Pudhu Yugam (1985 film)

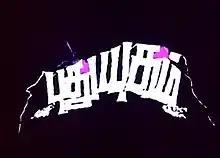
Title card

Pudhu Yugam is a 1985 Indian Tamil-language action drama film, directed by S. A. Chandrasekhar and produced by Shoba Chandrasekhar. The film stars Sivakumar, Vijayakanth, K. R. Vijaya and Viji. It is a remake of the Telugu film "Mama Allula Saval" (1980). The film was released on 22 February 1985.